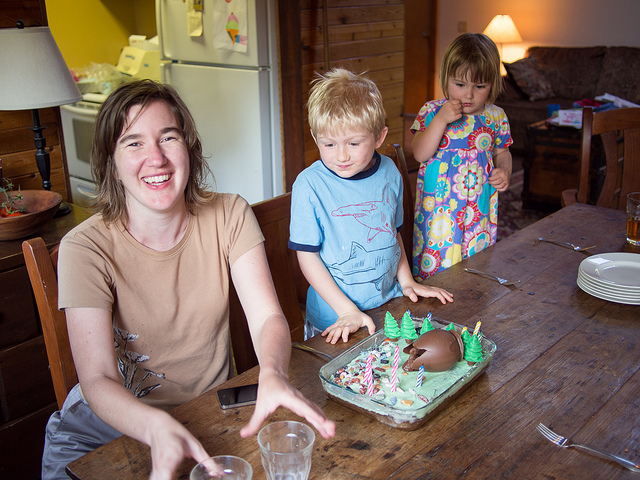
user: Given an image and a question. Answer the question in a short answer. Question: What kind of phone is on the table? Short Answer:
assistant: cell